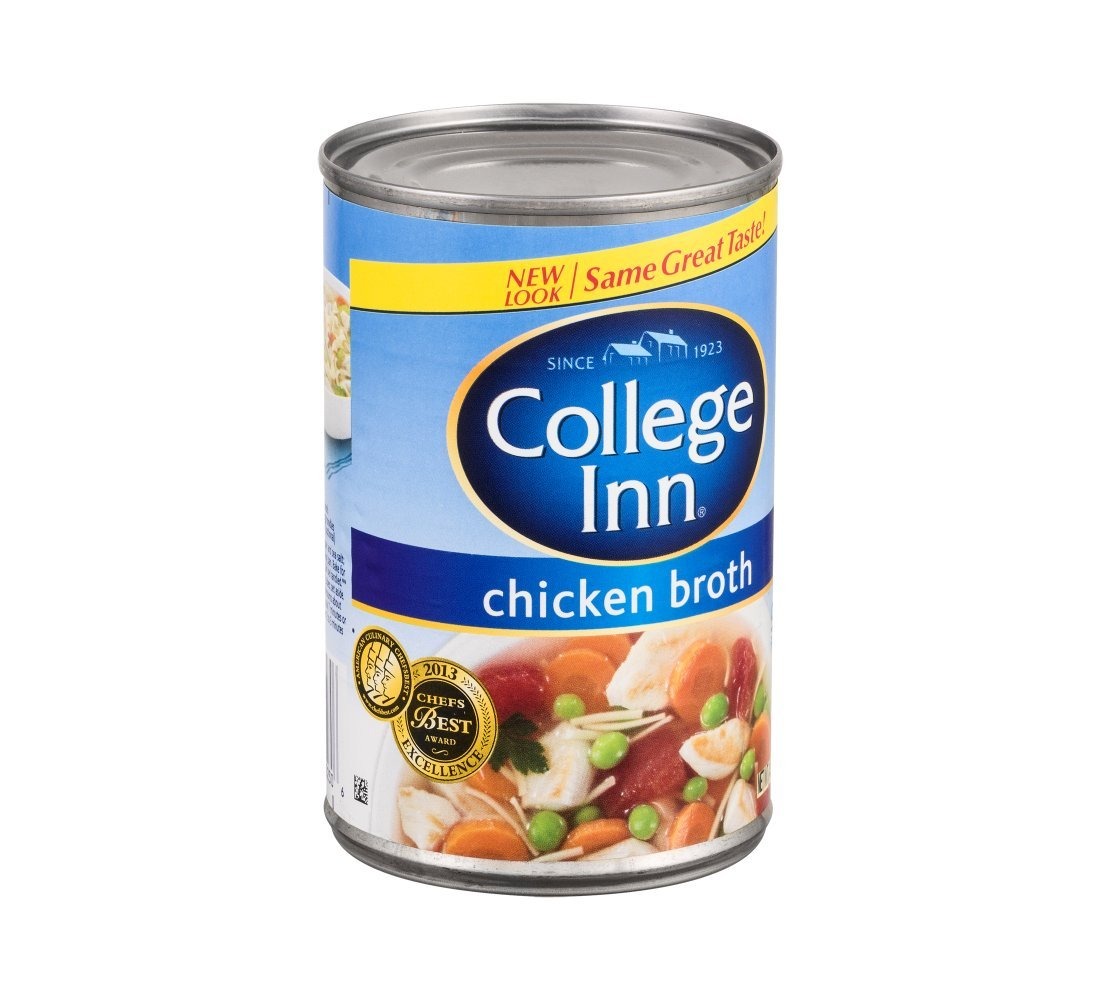
Item Name: College Inn Chicken Broth 14.5 oz (Pack of 24)
Bullet Point 1: Package size of 14.5 oz
Bullet Point 2: Unit Price of $1.71
Bullet Point 3: The broth that's in a league of its own. Great taste and 99% fat free.
Product Description: College Inn Chicken Broth - | Perfect for Chicken Soup |College Inn broth is the special ingredient upon which aspiring at-home chefs depend.
Value: 348.0
Unit: Fl Oz

Price: 3.52